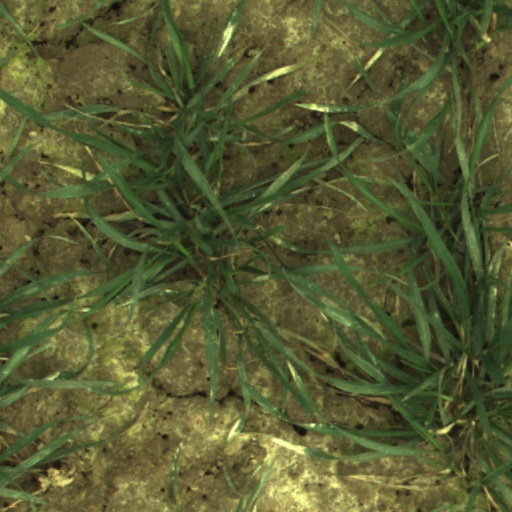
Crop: wheat